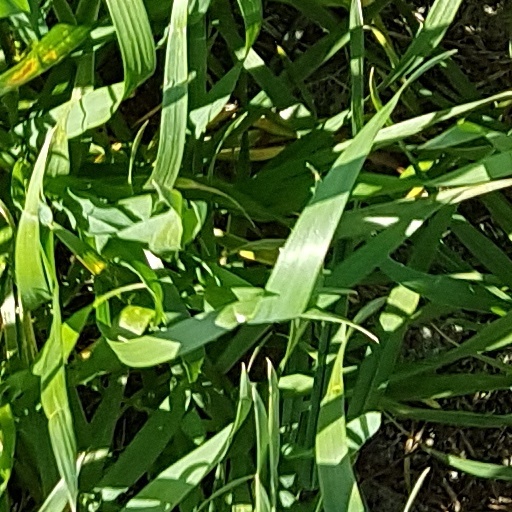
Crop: wheat